Architecture of Munich

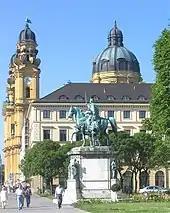
Theatinerkirche at Odeonsplatz

This article gives an overview about the architecture of Munich, Germany.